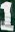
Number: 1